Nguyễn Siêu

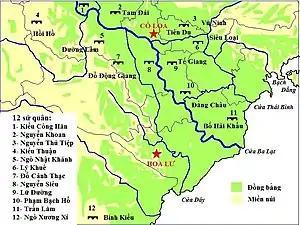
12 Warlords

Nguyễn Siêu (924–967) was a warlord of Vietnam during the Period of the 12 Warlords.